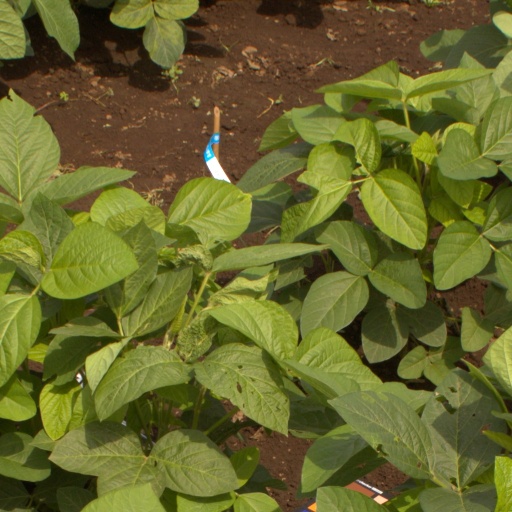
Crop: soybean